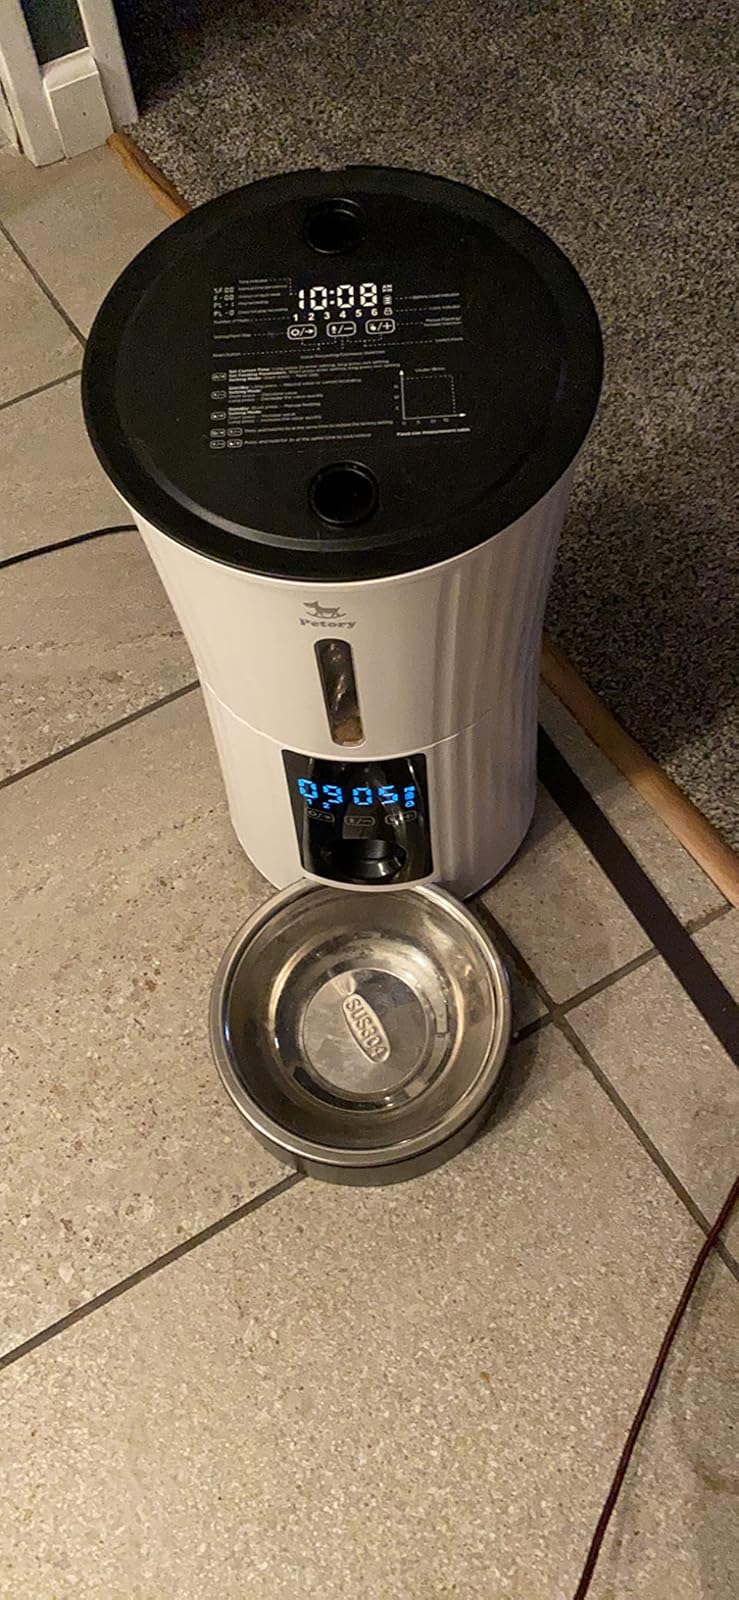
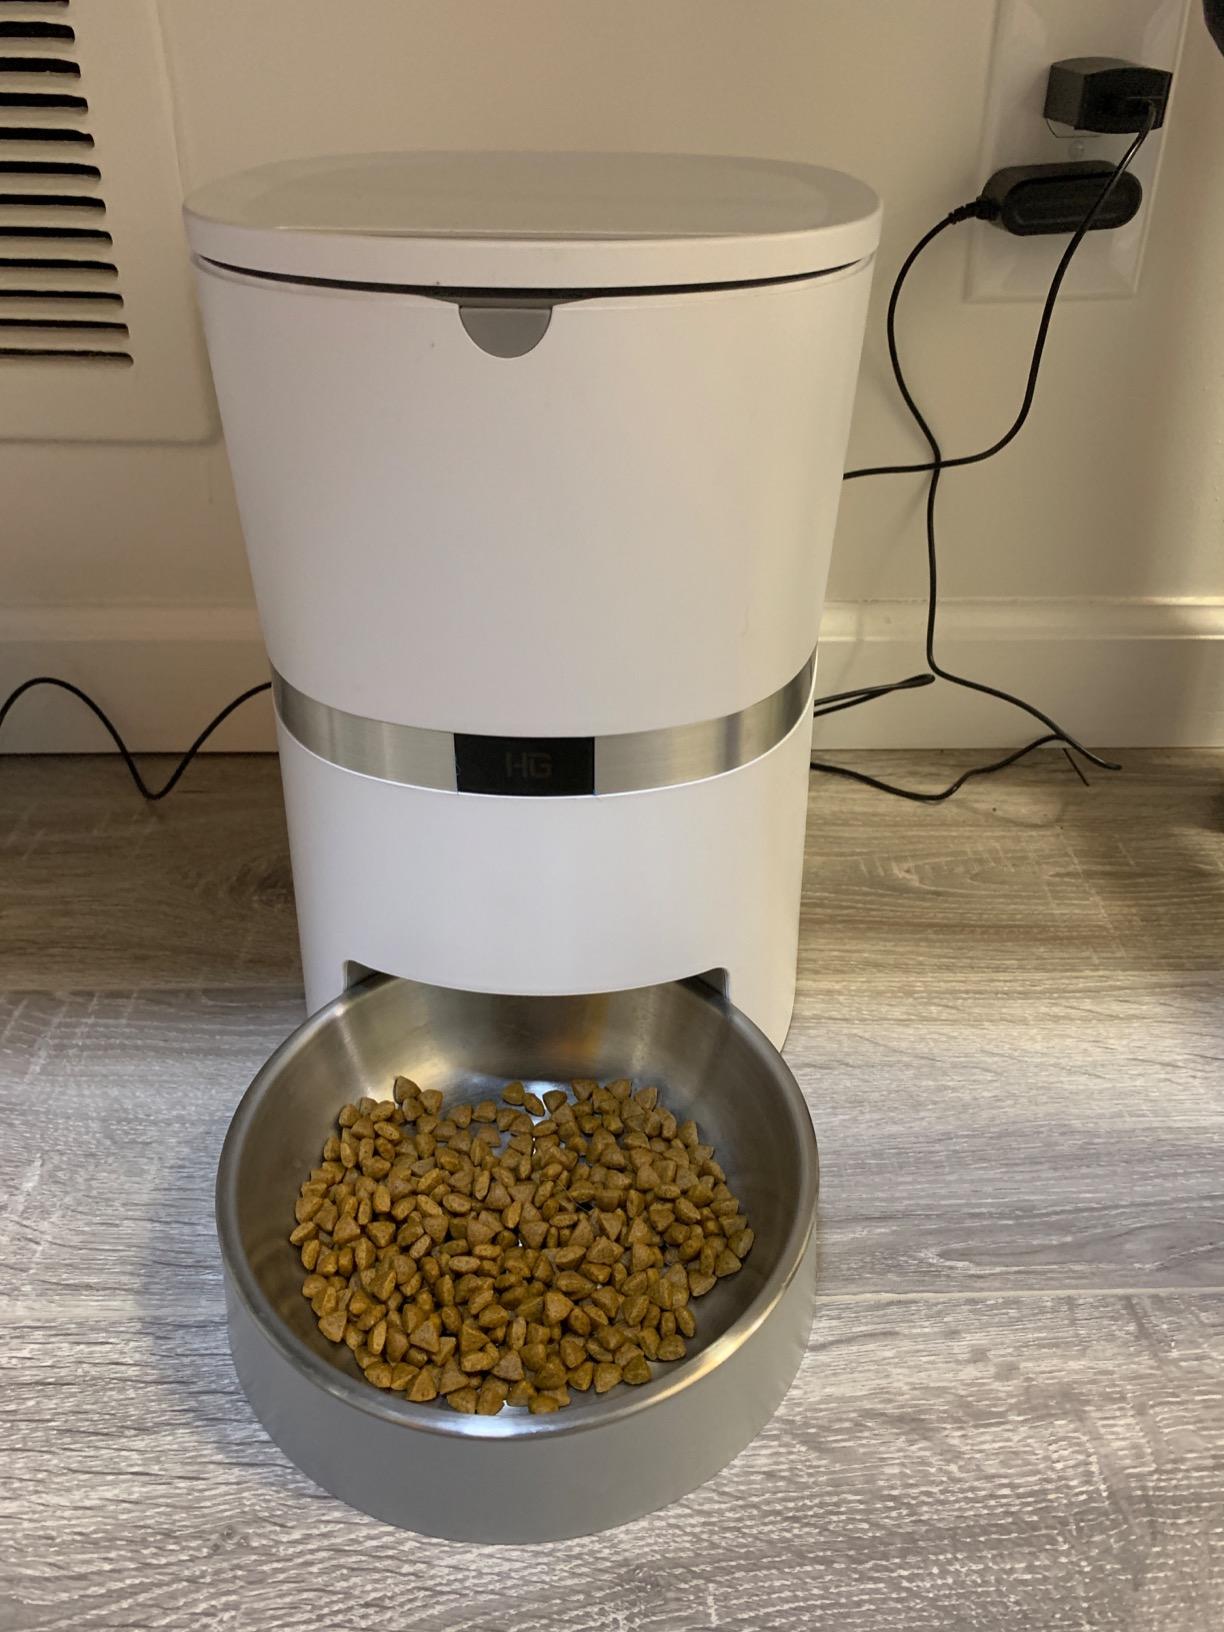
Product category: items_feeder
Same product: no